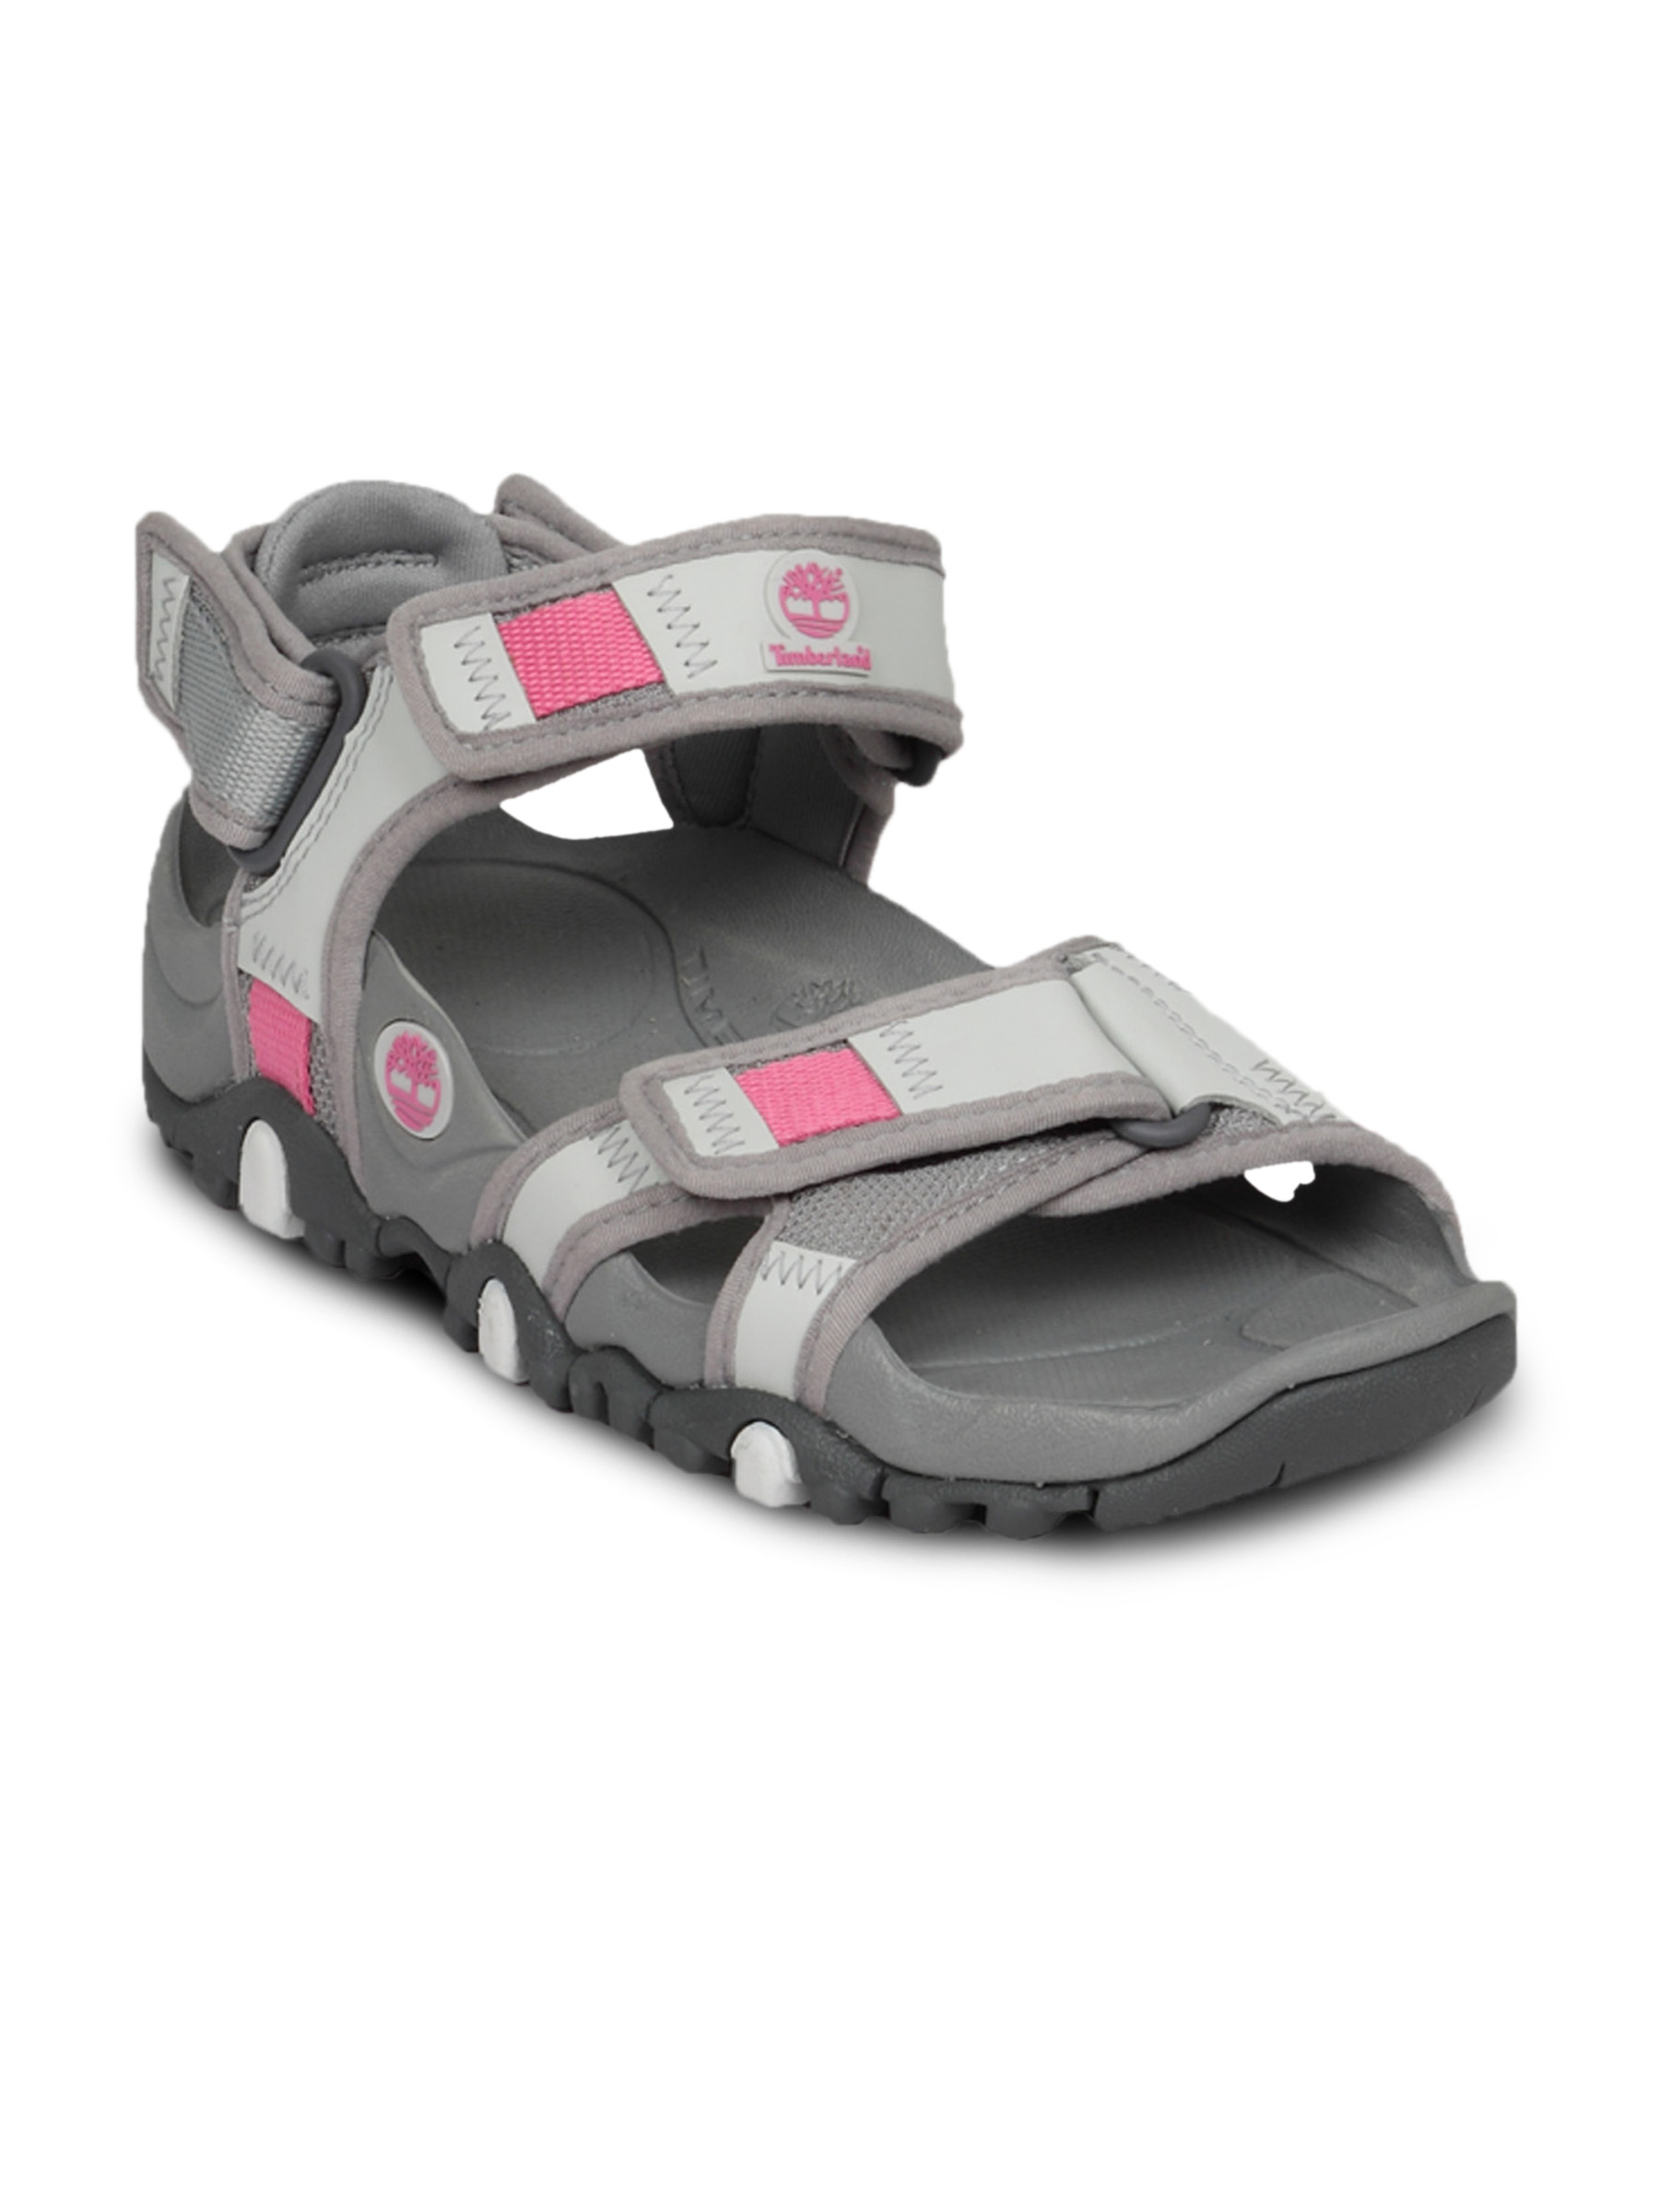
Timberland Women Nekkol Grey Sports Sandals
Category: Footwear / Shoes / Flats
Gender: Women
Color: Grey
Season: Fall 2012
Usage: Casual